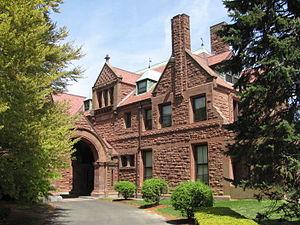
L'université Salve Regina est une université privée américaine située à Newport dans l'État du Rhode Island.